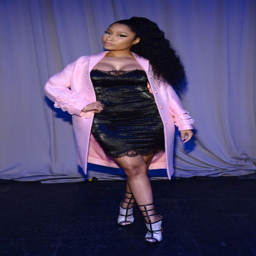
pop artist at the launch event .